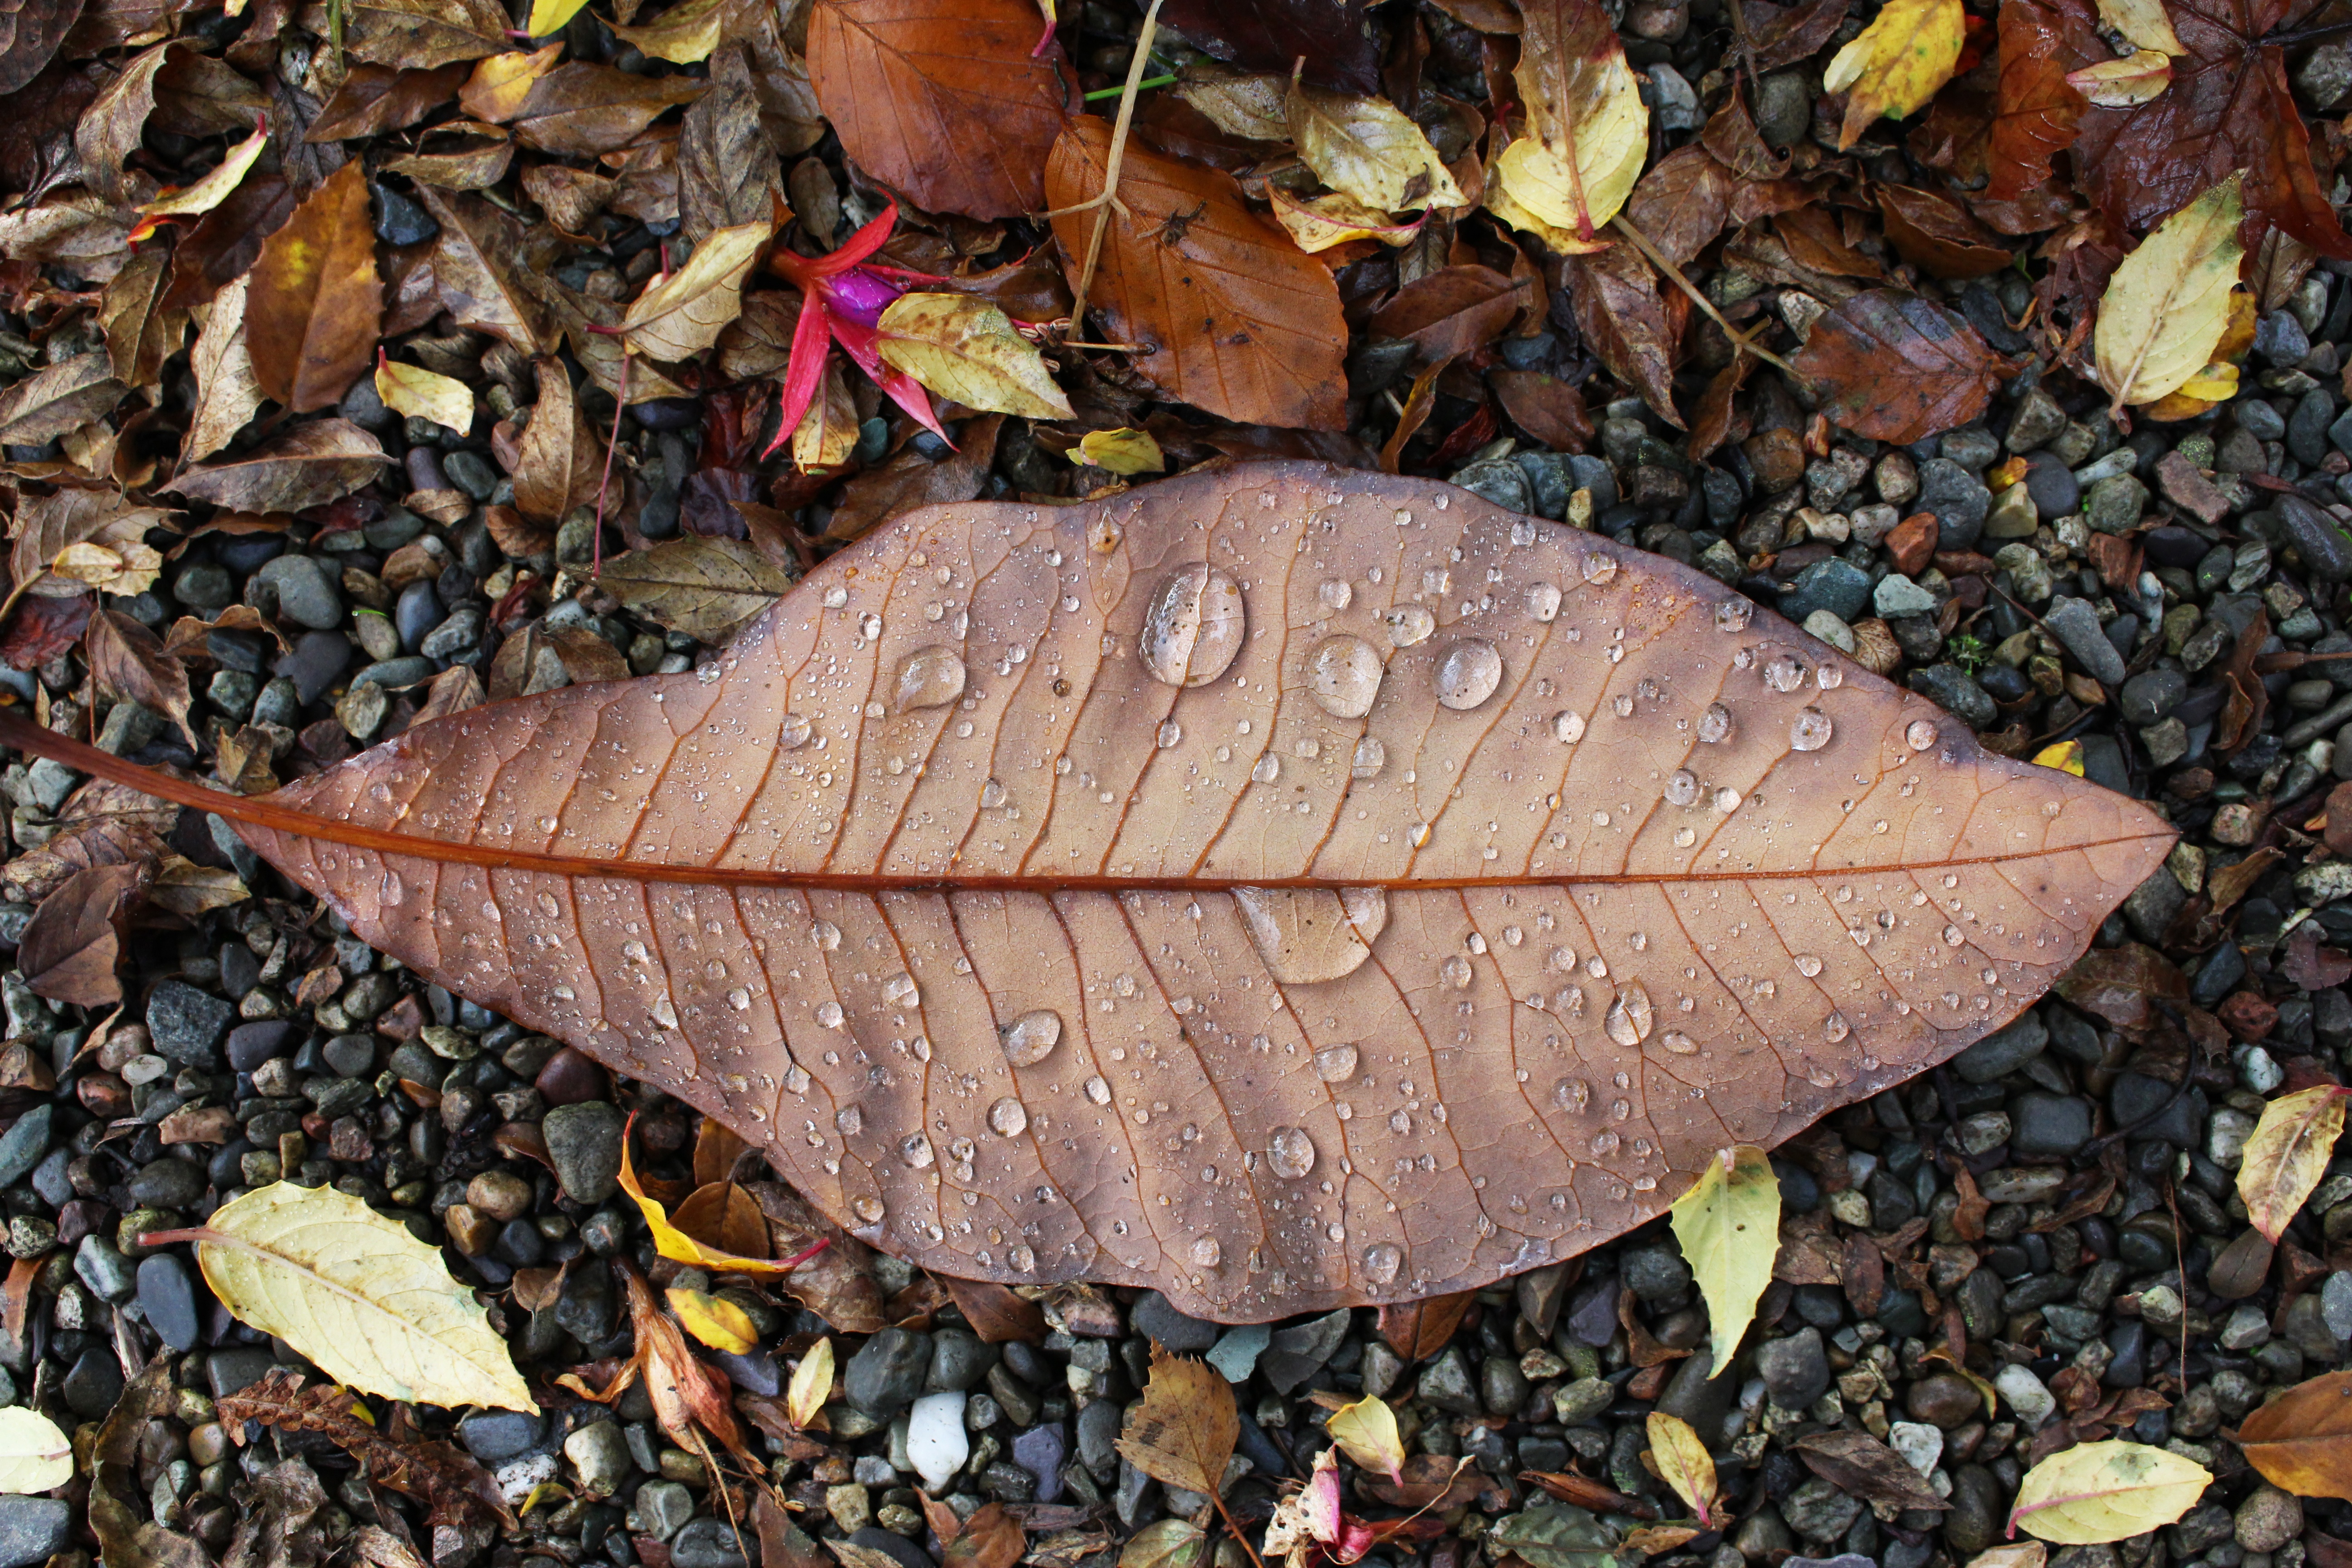
tree, nature, branch, plant, wood, leaf, flower, trunk, autumn, soil, botany, flora, season, fauna, deciduous, ecosystem, woody plant